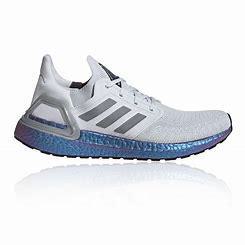
Brand: Adidas
Model: Ultra Boost 20